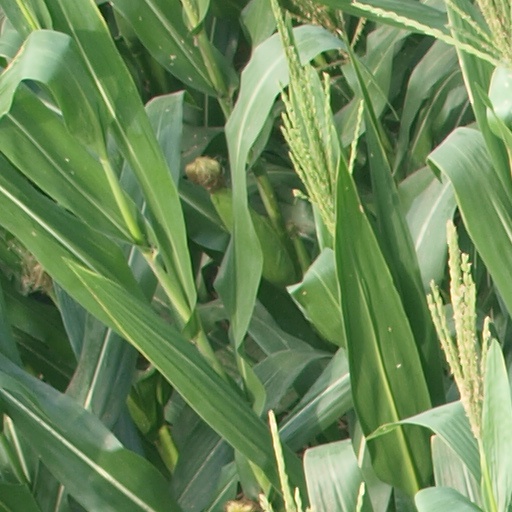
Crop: maize; corn